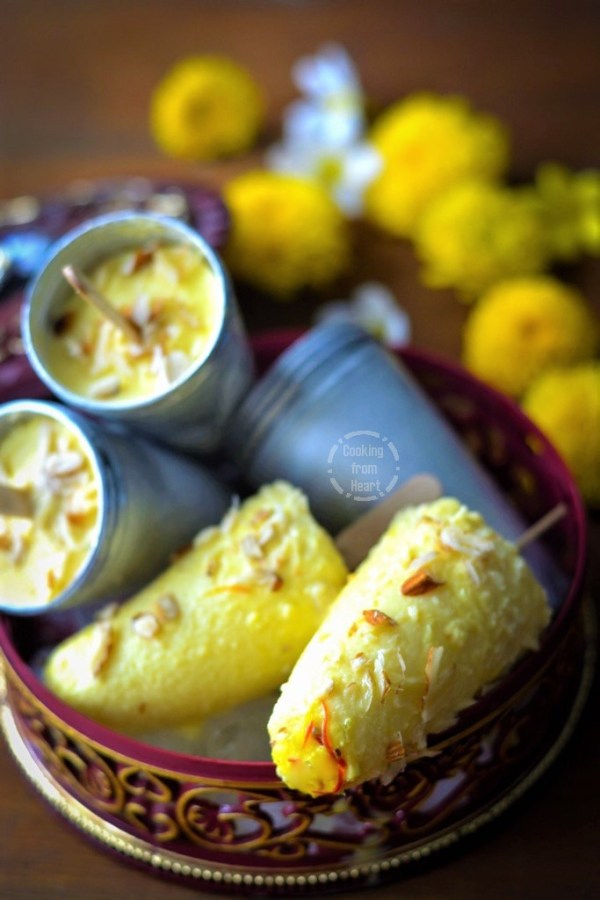
Dish: kulfi